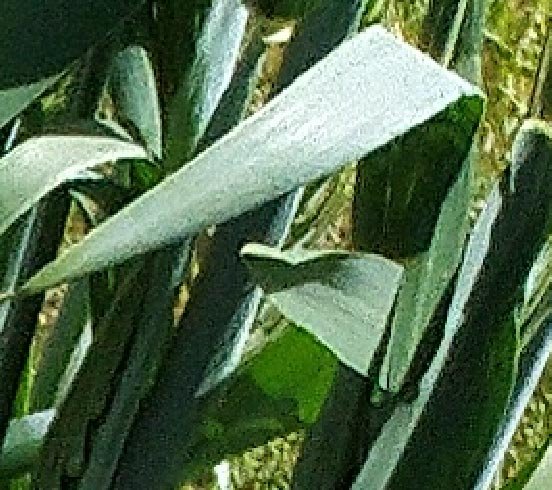
Label: Wheat___Healthy